Annmarie O'Riordan

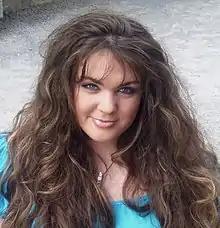
Annmarie O'Riordan

Annmarie O'Riordan (born 15 August 1990, in Duhallow in County Cork) is an Irish singer (singer-songwriter).